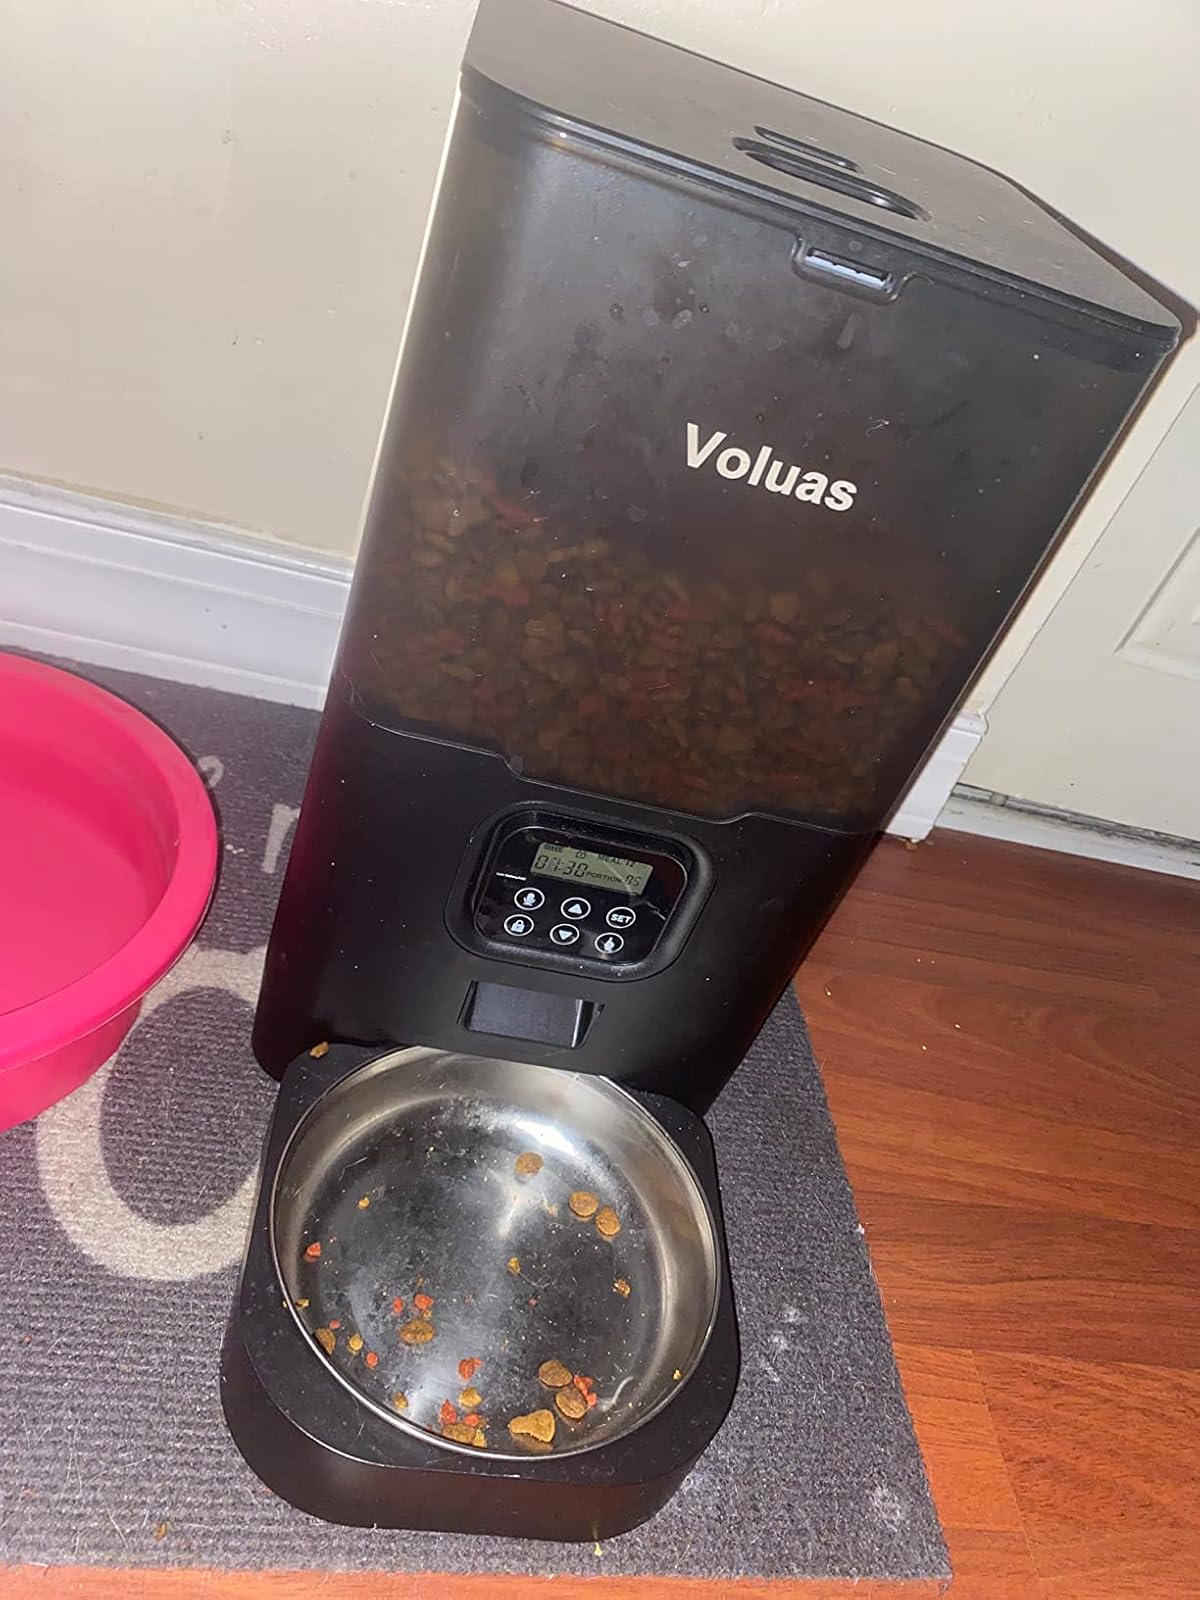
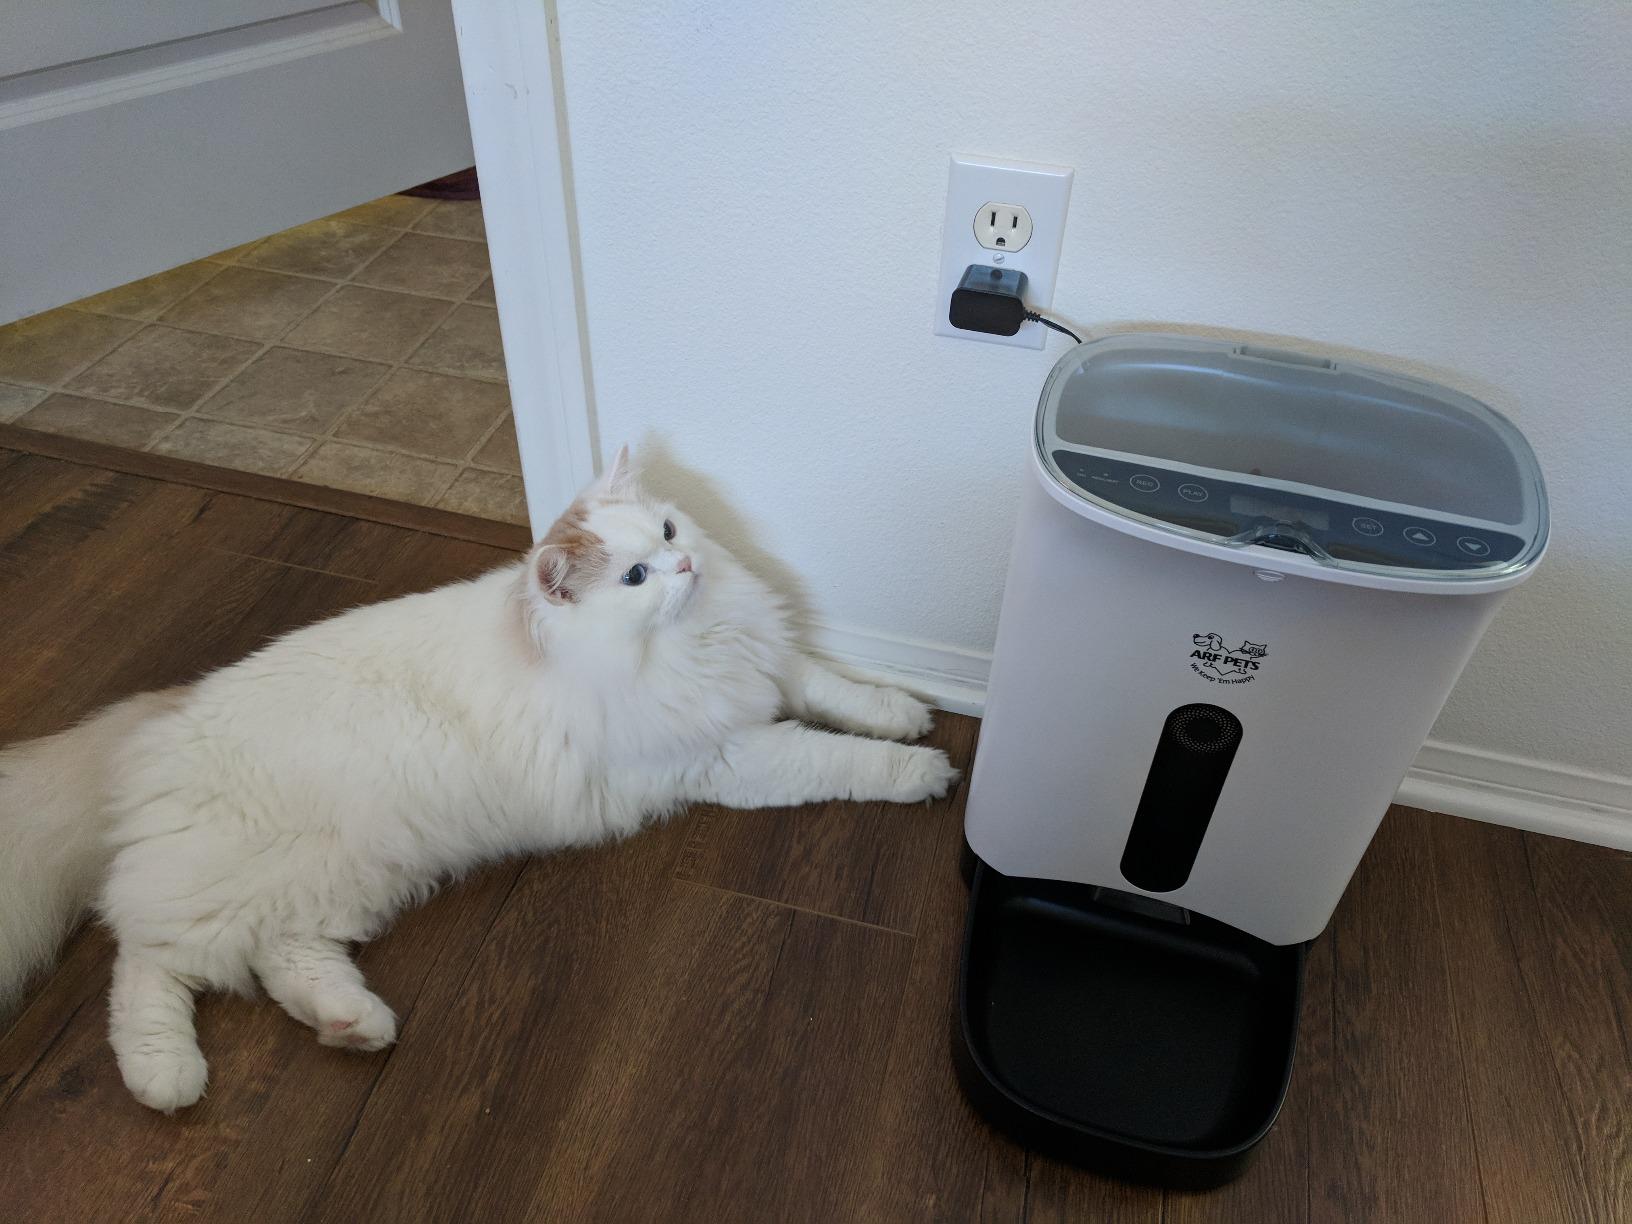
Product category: items_feeder
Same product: no